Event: Nepal Earthquake
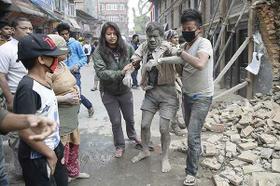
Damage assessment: damage